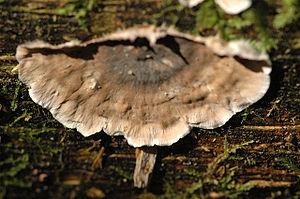
Les Gloeophyllales sont un ordre de champignons basidiomycètes de la classe des Agaricomycetes.
Les champignons à lames, ou champignons lamellés, sont un groupe de champignons basidiomycètes dont le sporophore est caractérisé par un hyménium qui recouvre des feuillets, appelés lames, disposés en rayons sur la surface interne du chapeau. Selon la systématique classique, ce critère morphologique servait à décrire un regroupement taxinomique unique : la famille des Agaricaceae ou l'ordre des Agaricales.